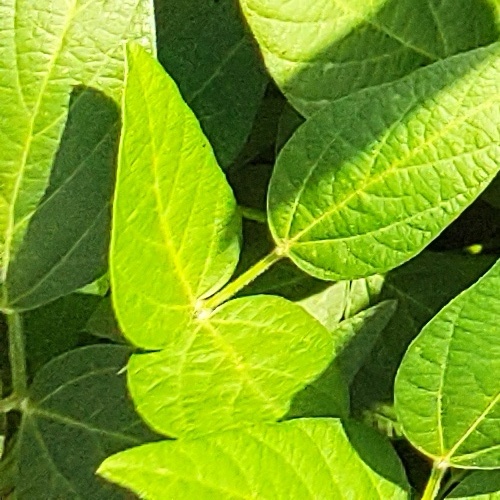
Label: Healthy